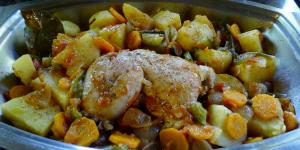
pollo guisado con patatas